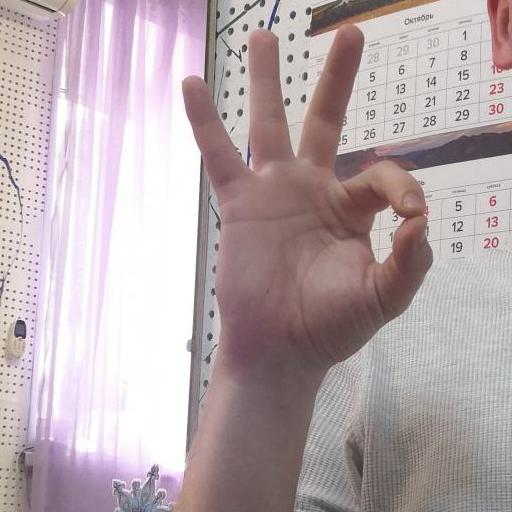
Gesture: ok